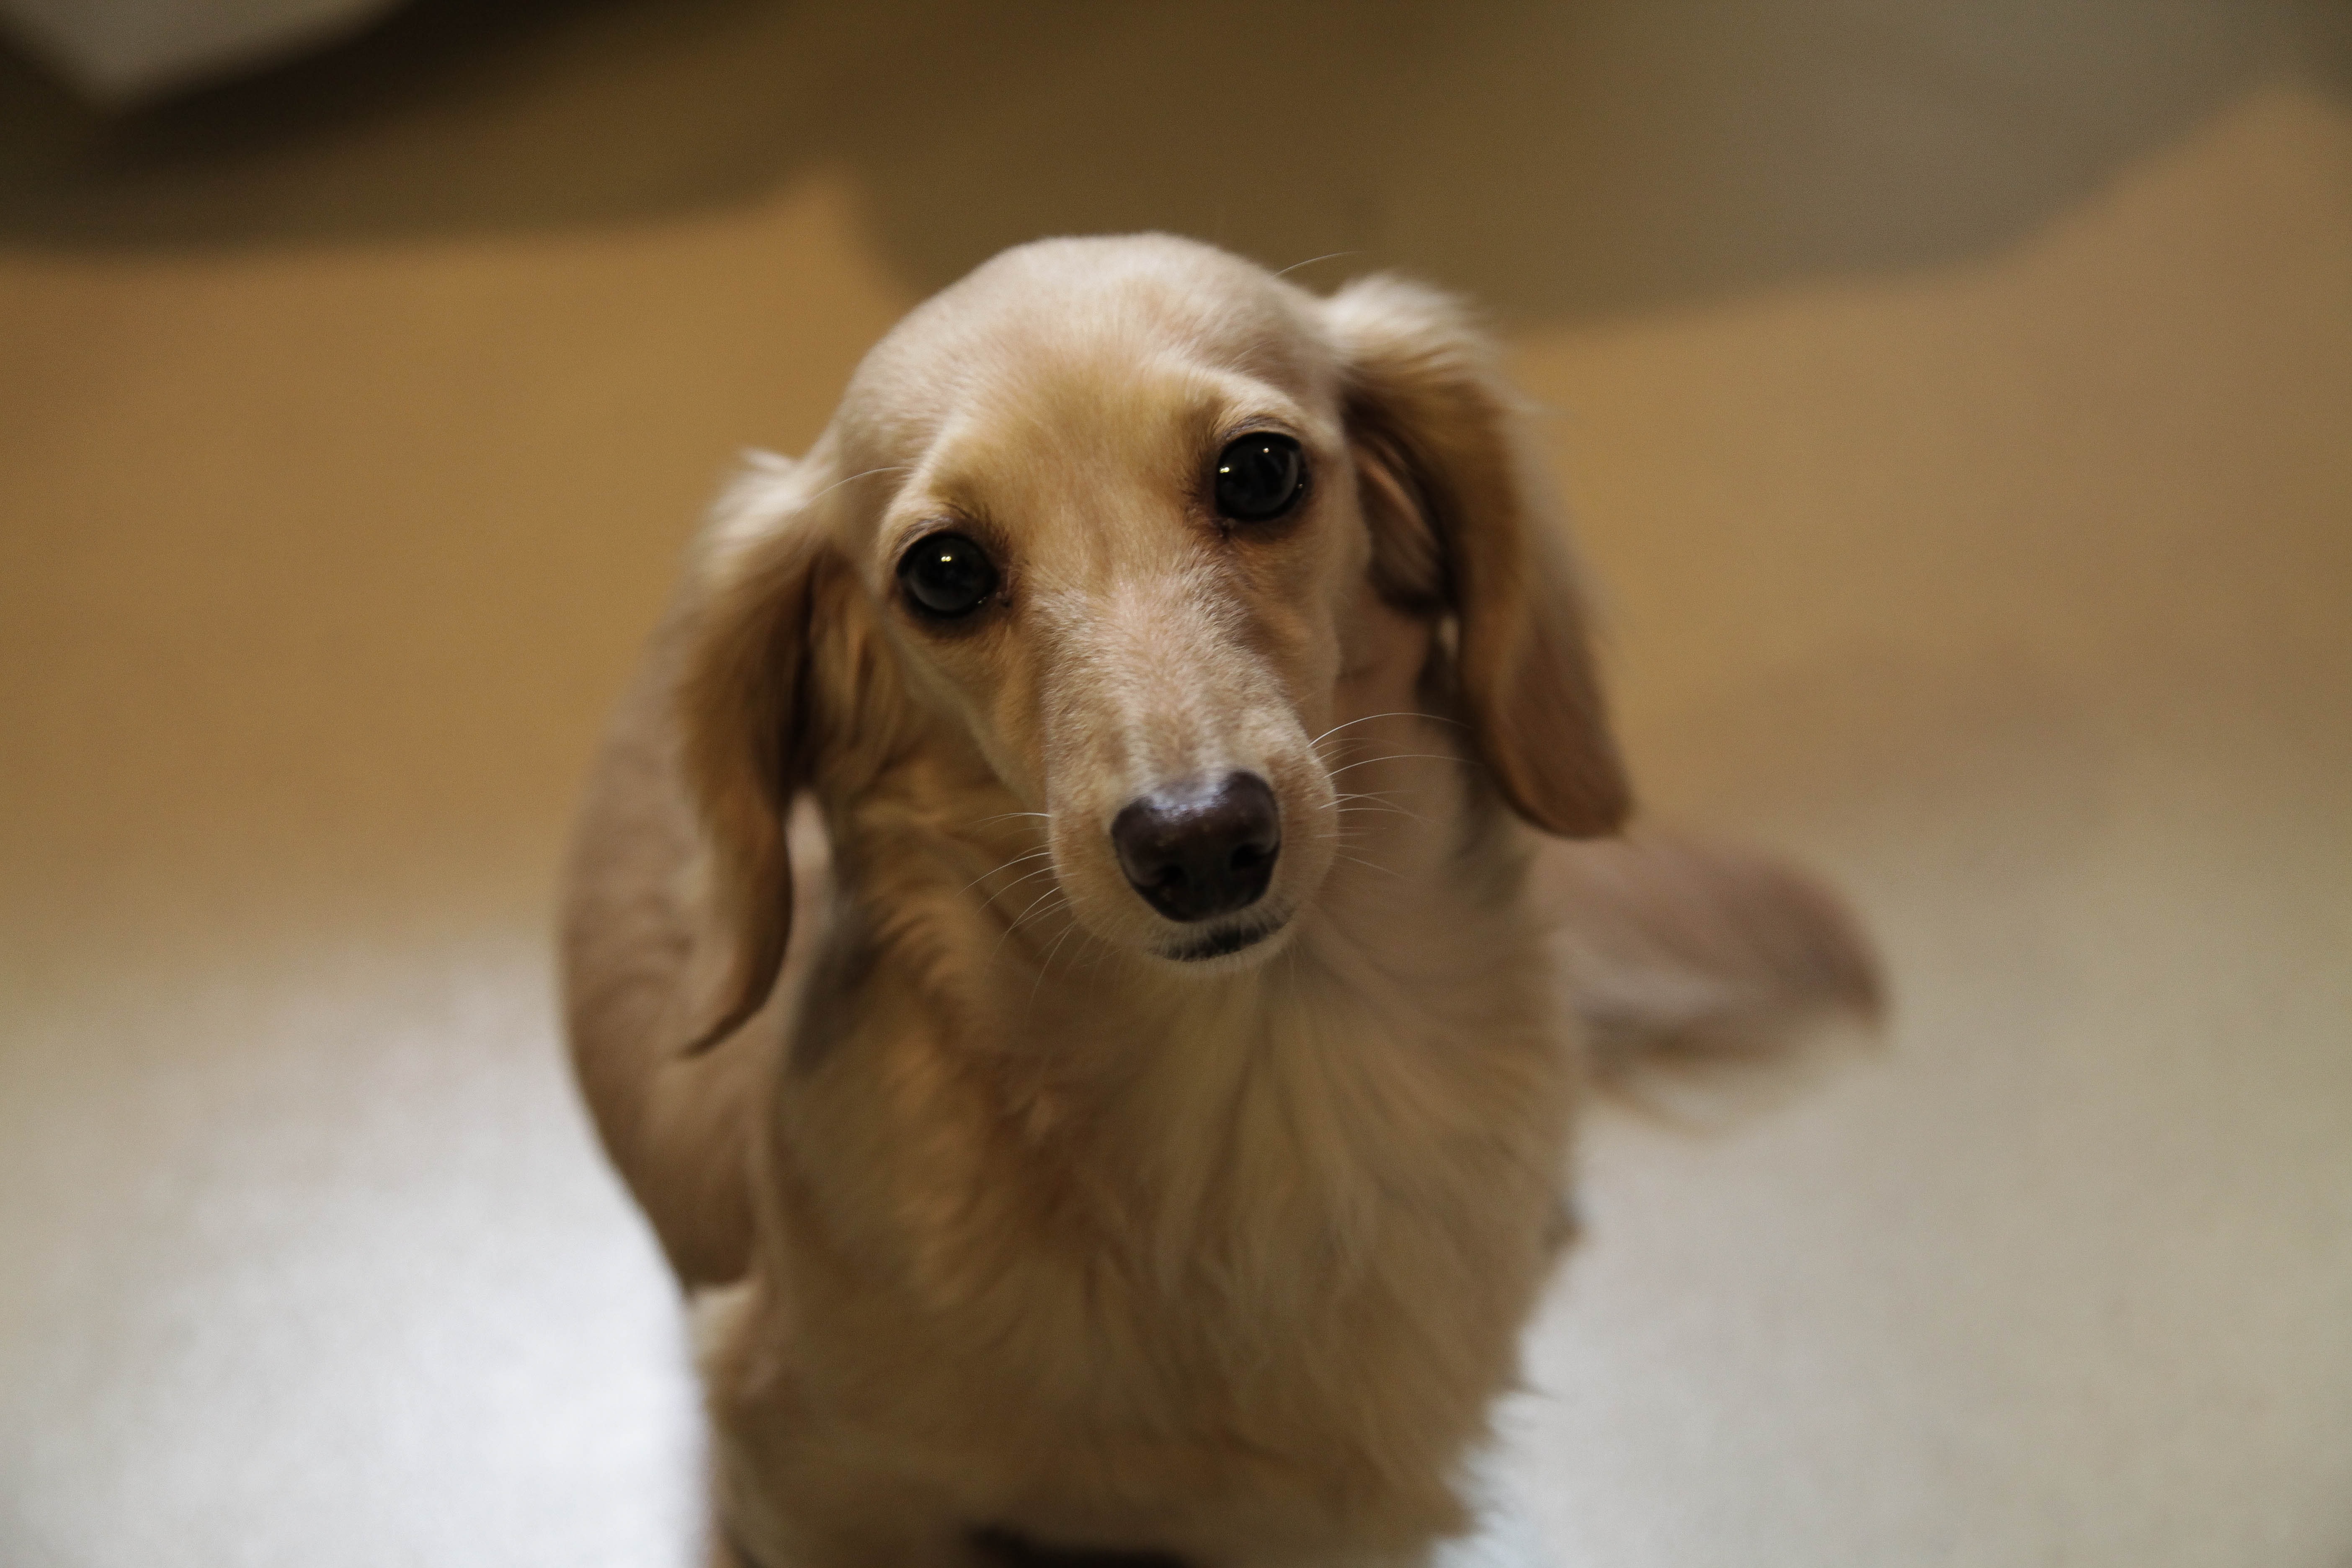
puppy, dog, cute, canine, brown, mammal, hound, vertebrate, adorable, dog breed, dachshund, scent hound, saluki, dog like mammal, carnivoran, dachschund